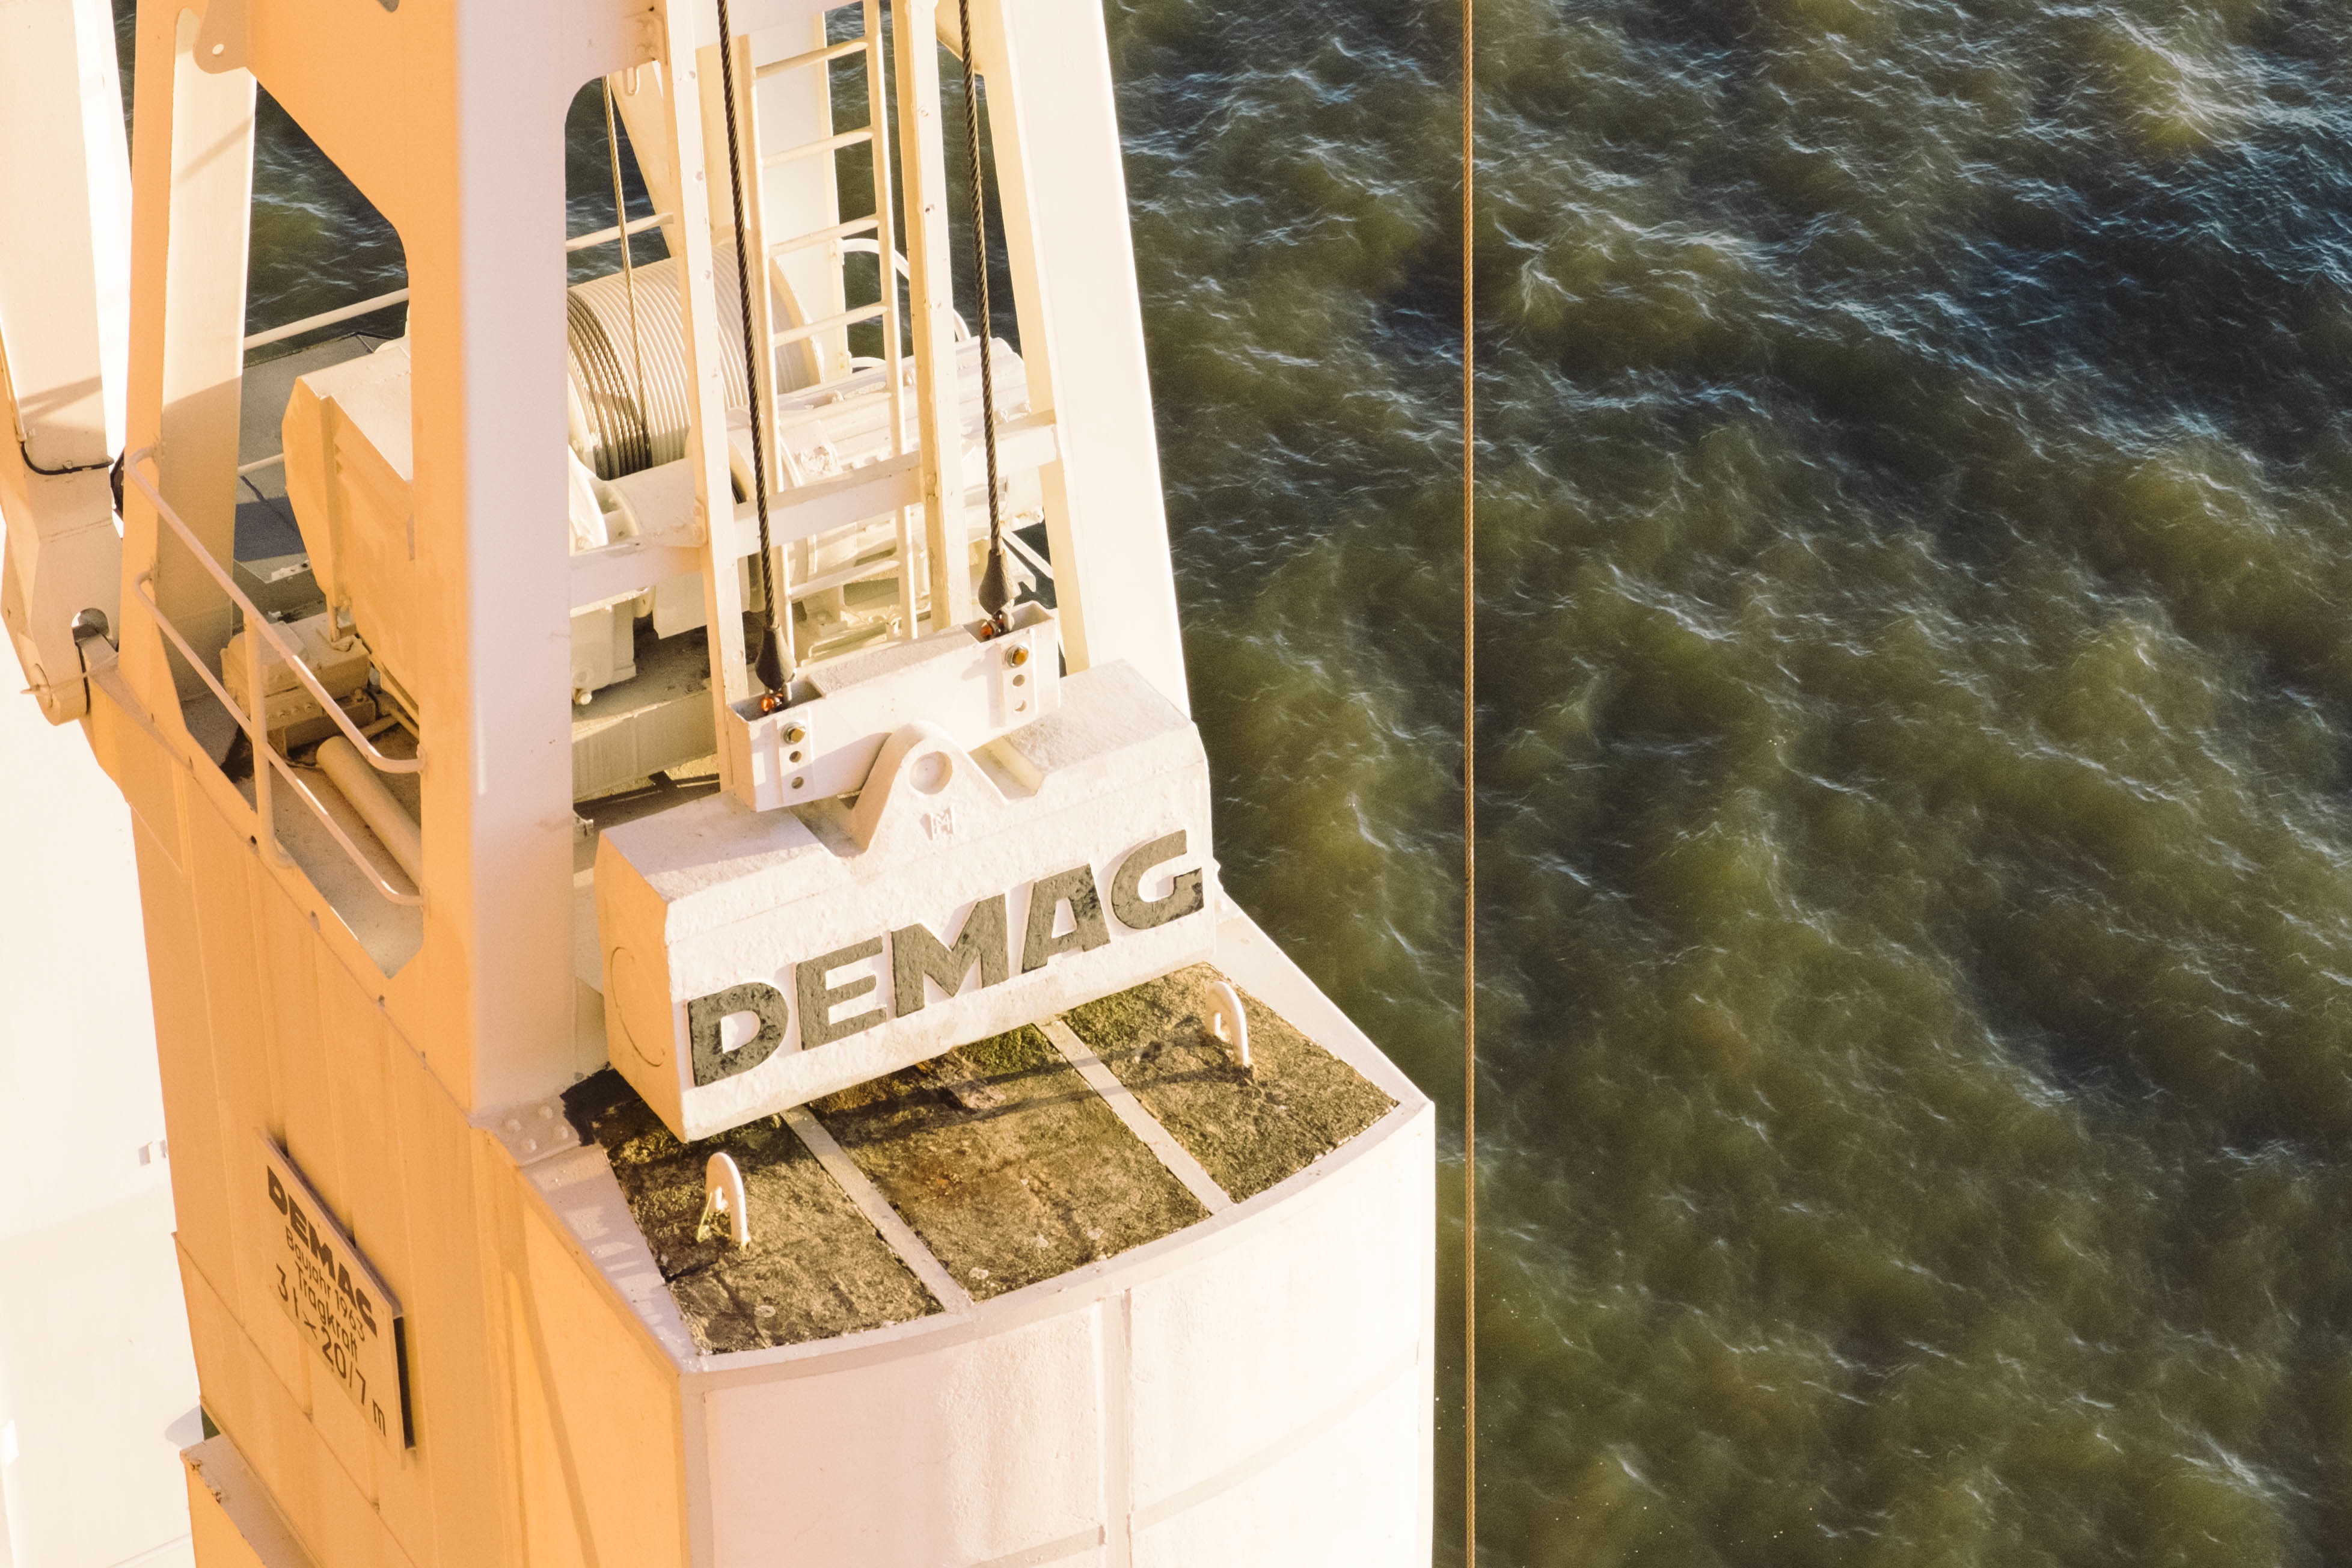
wood, art, design